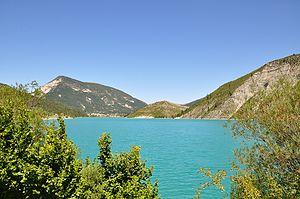
Lac de Saint-André-les-Alpes
Le barrage de Castillon est situé dans le département des Alpes-de-Haute-Provence près de Castellane. La retenue du barrage a formé un lac de 150 millions de mètres cubes, le lac de Castillon.